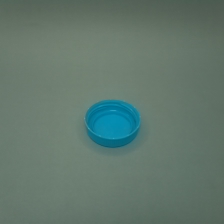
Color: blue
Cap type: standard cap